Vinland

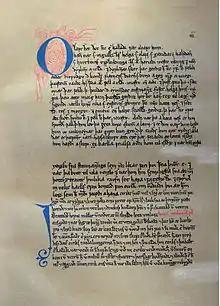
The beginning of the "Saga of Erik the Red" (13th-century manuscript)

Vinland, Vineland, or Winland was an area of coastal North America explored by Vikings. Leif Erikson landed there around 1000 AD, nearly five centuries before the voyages of Christopher Columbus and John Cabot. The name appears in the Vinland Sagas and describes a land beyond Greenland, Helluland, and Markland. Much of the geographical content of the sagas corresponds to present-day knowledge of transatlantic travel and North America.